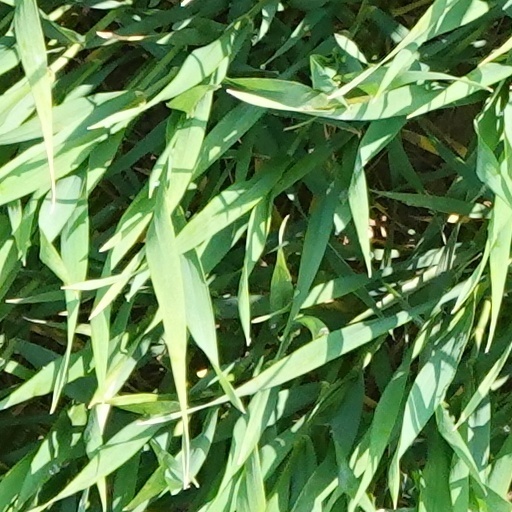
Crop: wheat